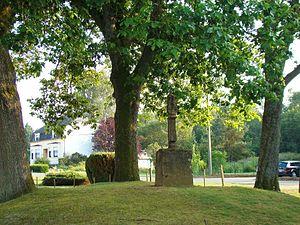
Trois chênes plantés en 1930 pour le 100ème anniversaire de la Belgique. Ce sont des chênes d'Amérique.Ces arbres entourent un calvaire. Ce calvaire est un dernier témoin de l'ancien cimetière de Fouches, le cimetière de la"" peste"" Le site est situé à côté d'une chaussée romaine. Le samedi 27 juillet 2013 un orage a arraché l'arbre de droite et a mis à jour un reste de métal qui pourrait provenir de la bombe ou de l'avion américain qui a explosé au-dessus du village.Il s'est avéré que l'arbre était rongé par des champignons et que son tronc était spongieux.Pourra-t-on sauver les deux autres?"
Fouches est un village de la ville belge d'Arlon située en Région wallonne dans la province de Luxembourg.